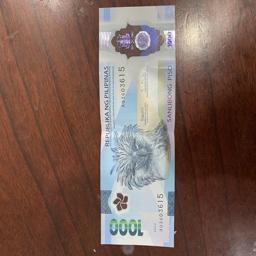
Label: 1000_New_Front